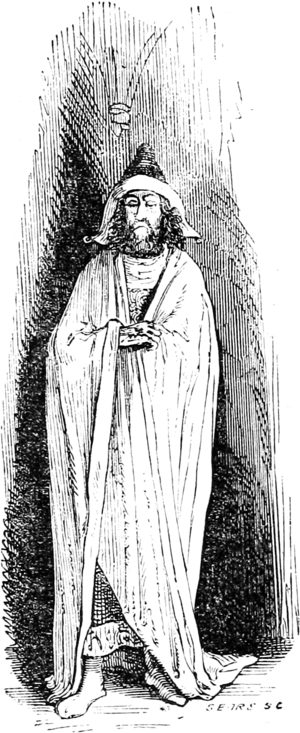
Angakok
Angakok
Angakok er den åndelige figur i inuitkulturen som svarer til en shaman.